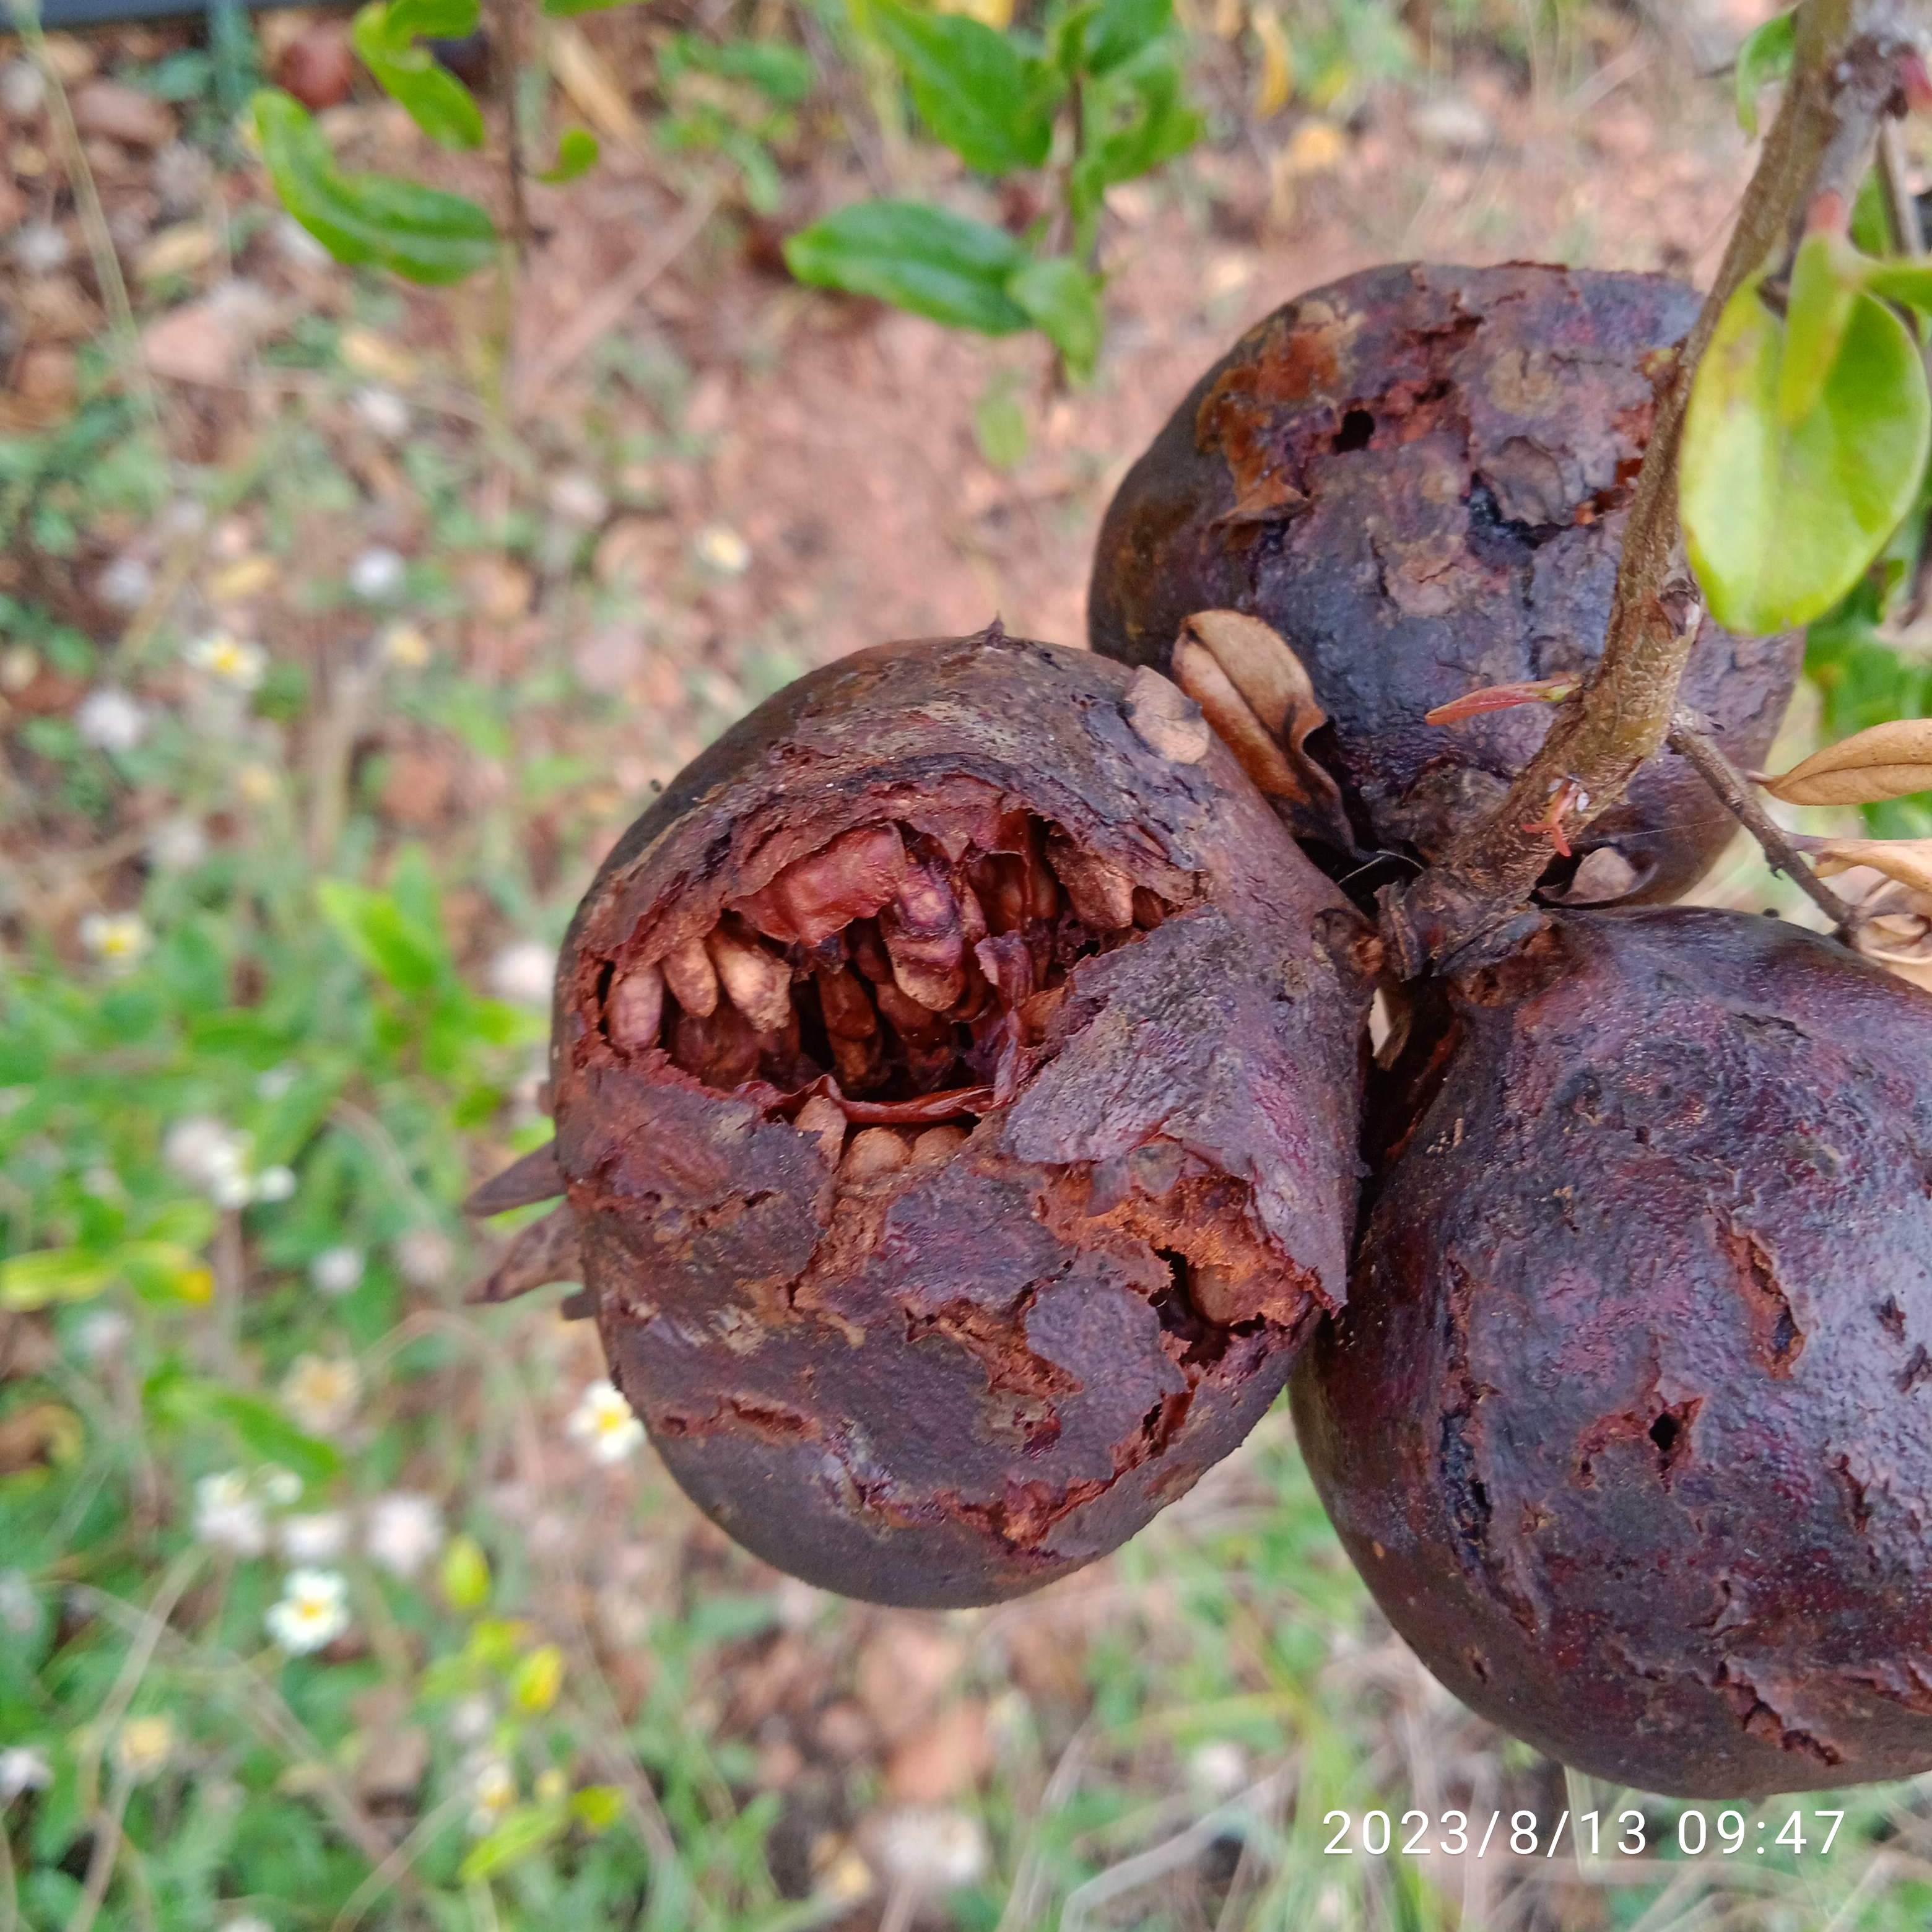
Label: Bacterial_Blight